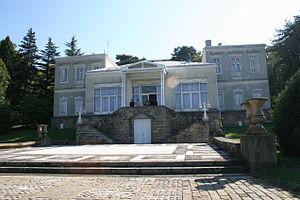
Cet article recense les monuments culturels du district de Podunavlje en Serbie.